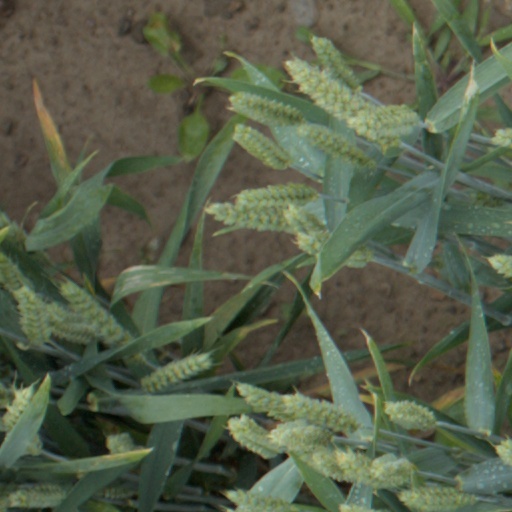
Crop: wheat